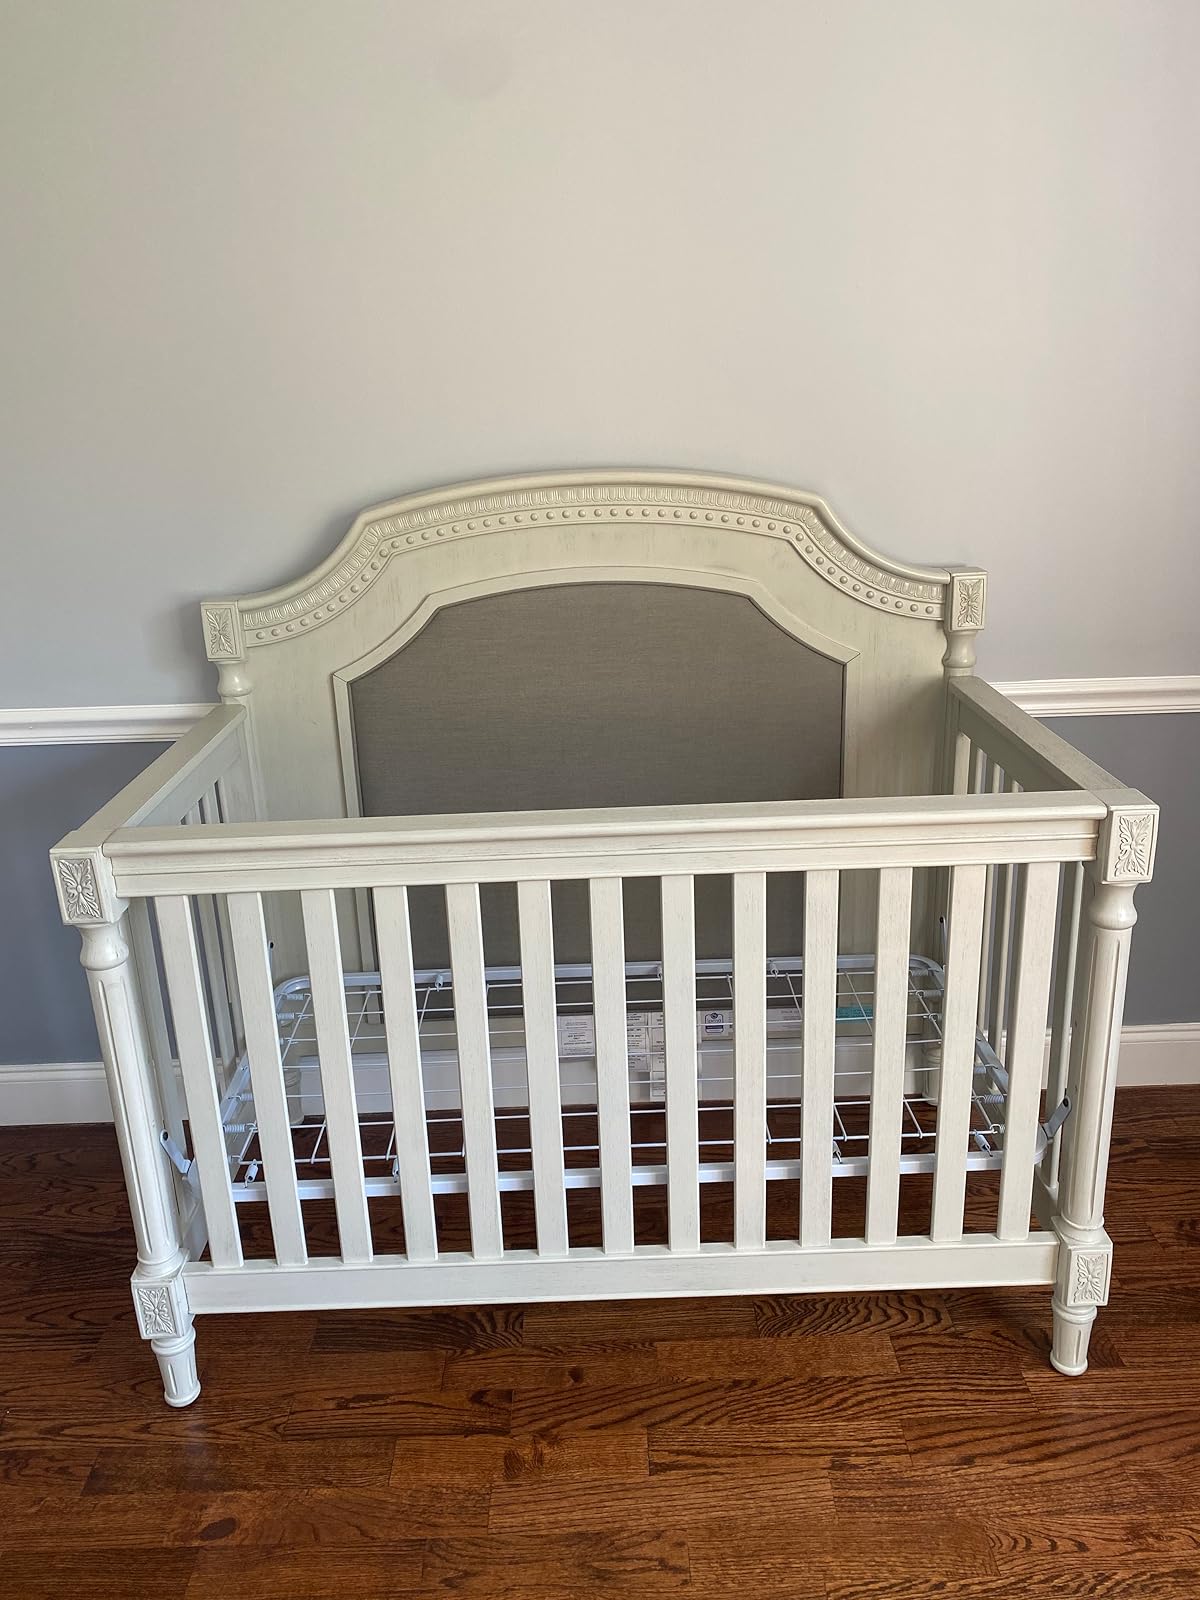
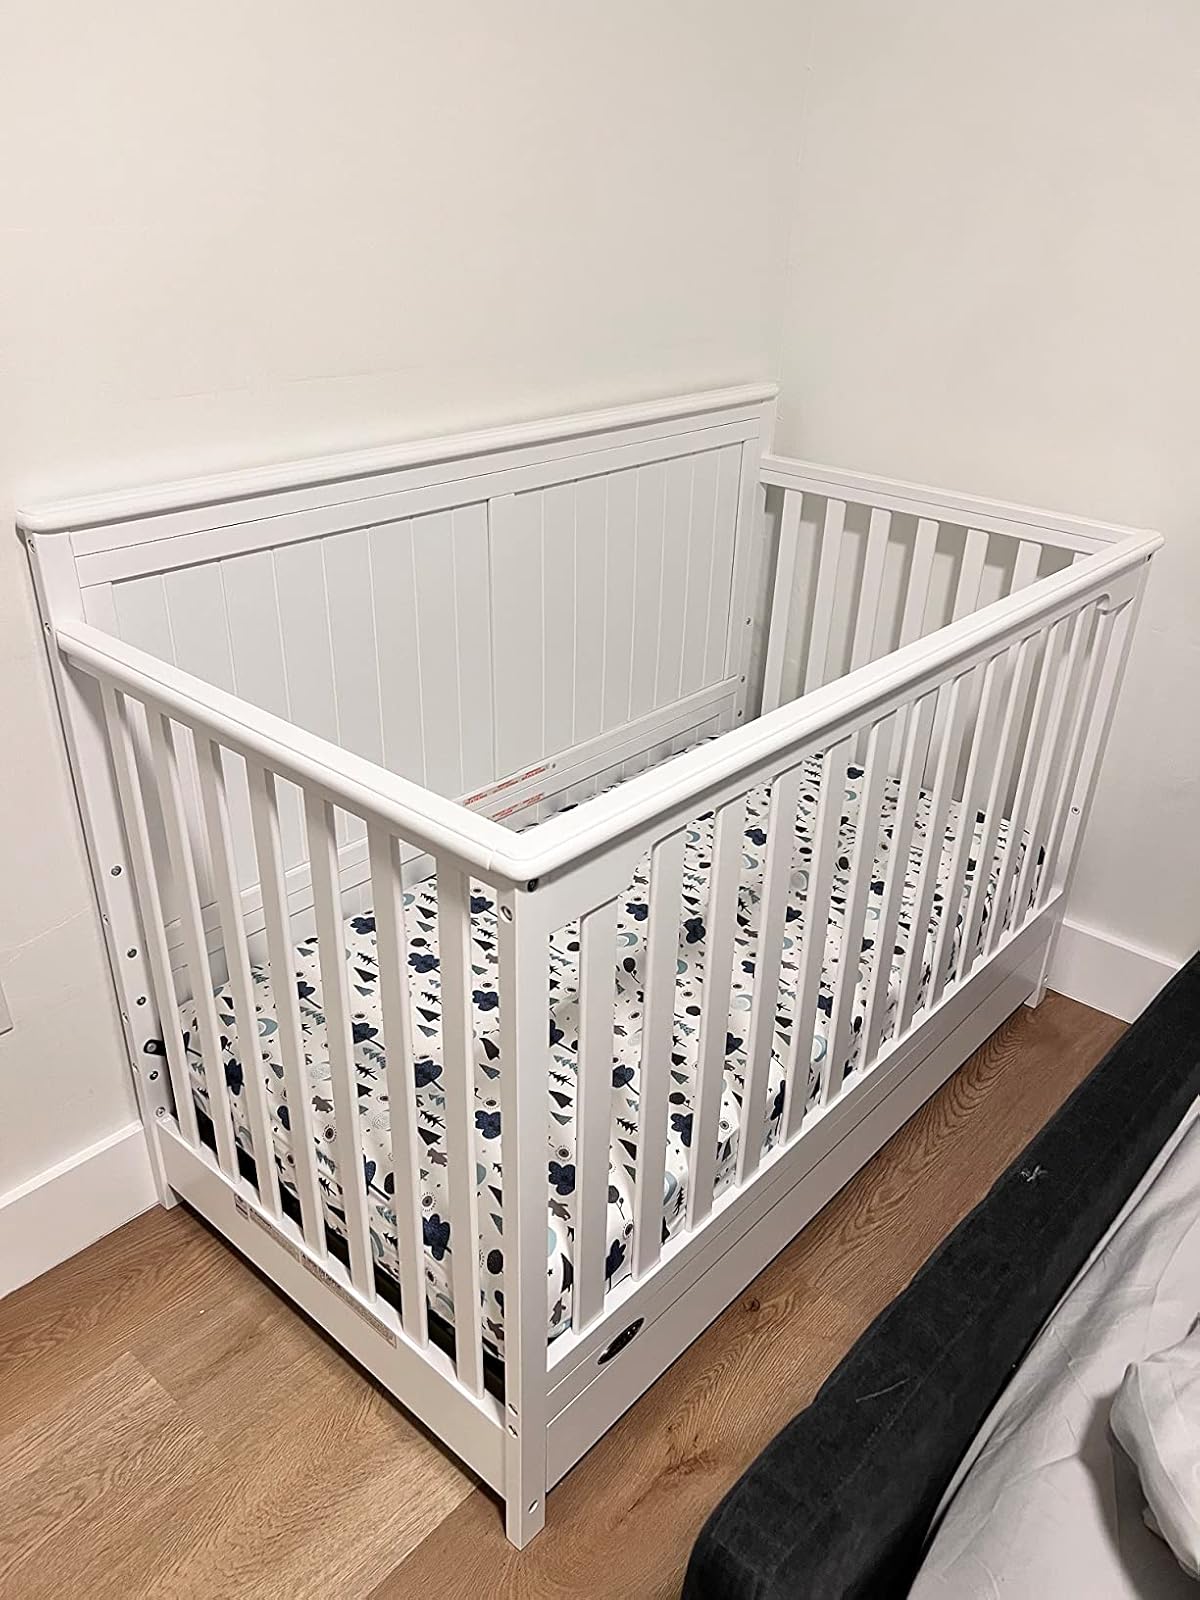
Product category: products_crib
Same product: no